January 2017 Afghanistan bombings

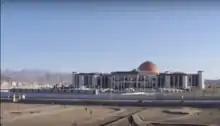
The National Assembly of Afghanistan.

The bombings killed numerous civilians, diplomats, and guards. In total, at least 64 to at least 88 people were killed and at least 94 were wounded. Some of the named victims include: